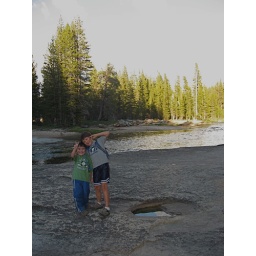
boys by the river